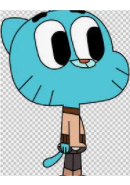
Portrait style: Cartoon Portrait